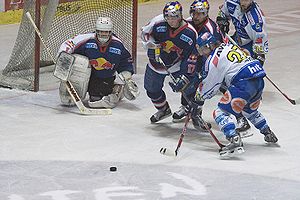
Artūrs Irbe
Artūrs Irbe er en tidligere sovjetisk og lettisk professionel ishockey-målmand. Han har spillet i National Hockey League for San Jose Sharks, Dallas Stars, Vancouver Canucks, Carolina Hurricanes og Columbus Blue Jackets. For tiden er han målmandstræner for Washington Capitals.